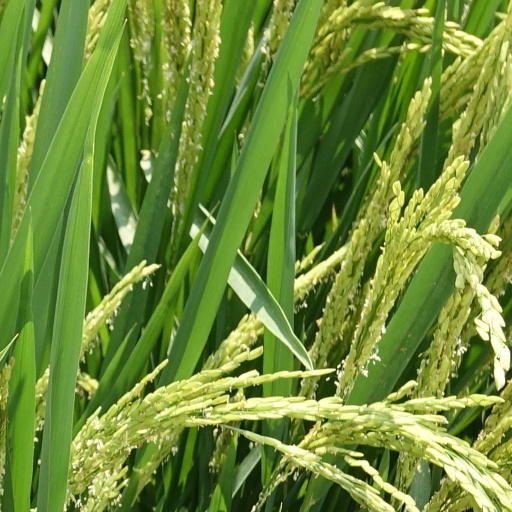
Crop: rice